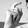
ASL letter: X